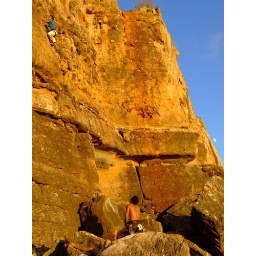
While some climb with bare hands, the moon glides up effortlessly in the sky